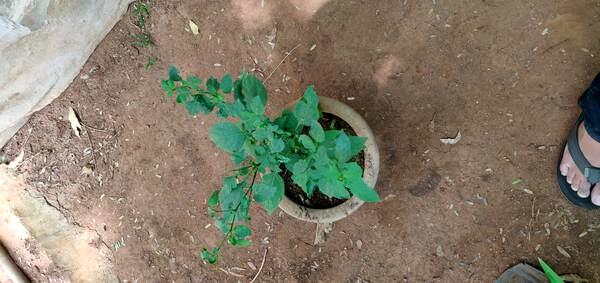
Plant: Ganike